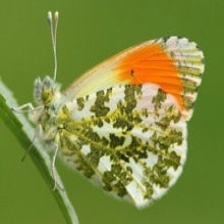
Species: ORANGE TIP
Butterfly family (ImageNet category): cabbage_butterfly